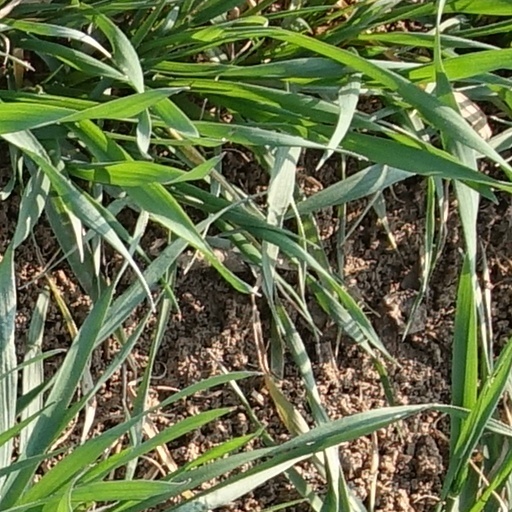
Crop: wheat